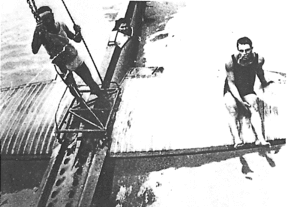
Le Piaggio P.7 ou Piaggio-Pegna P.c.7 est un hydravion de course italien conçu et construit par Piaggio pour le Trophée Schneider 1929.